Peter Ivany

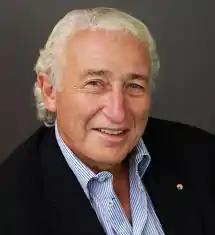

Peter Alexander Ivany (born 1954) is an Australian entrepreneur. He currently runs Ivany Investment Group and is the former CEO of Hoyts (1988–1999).